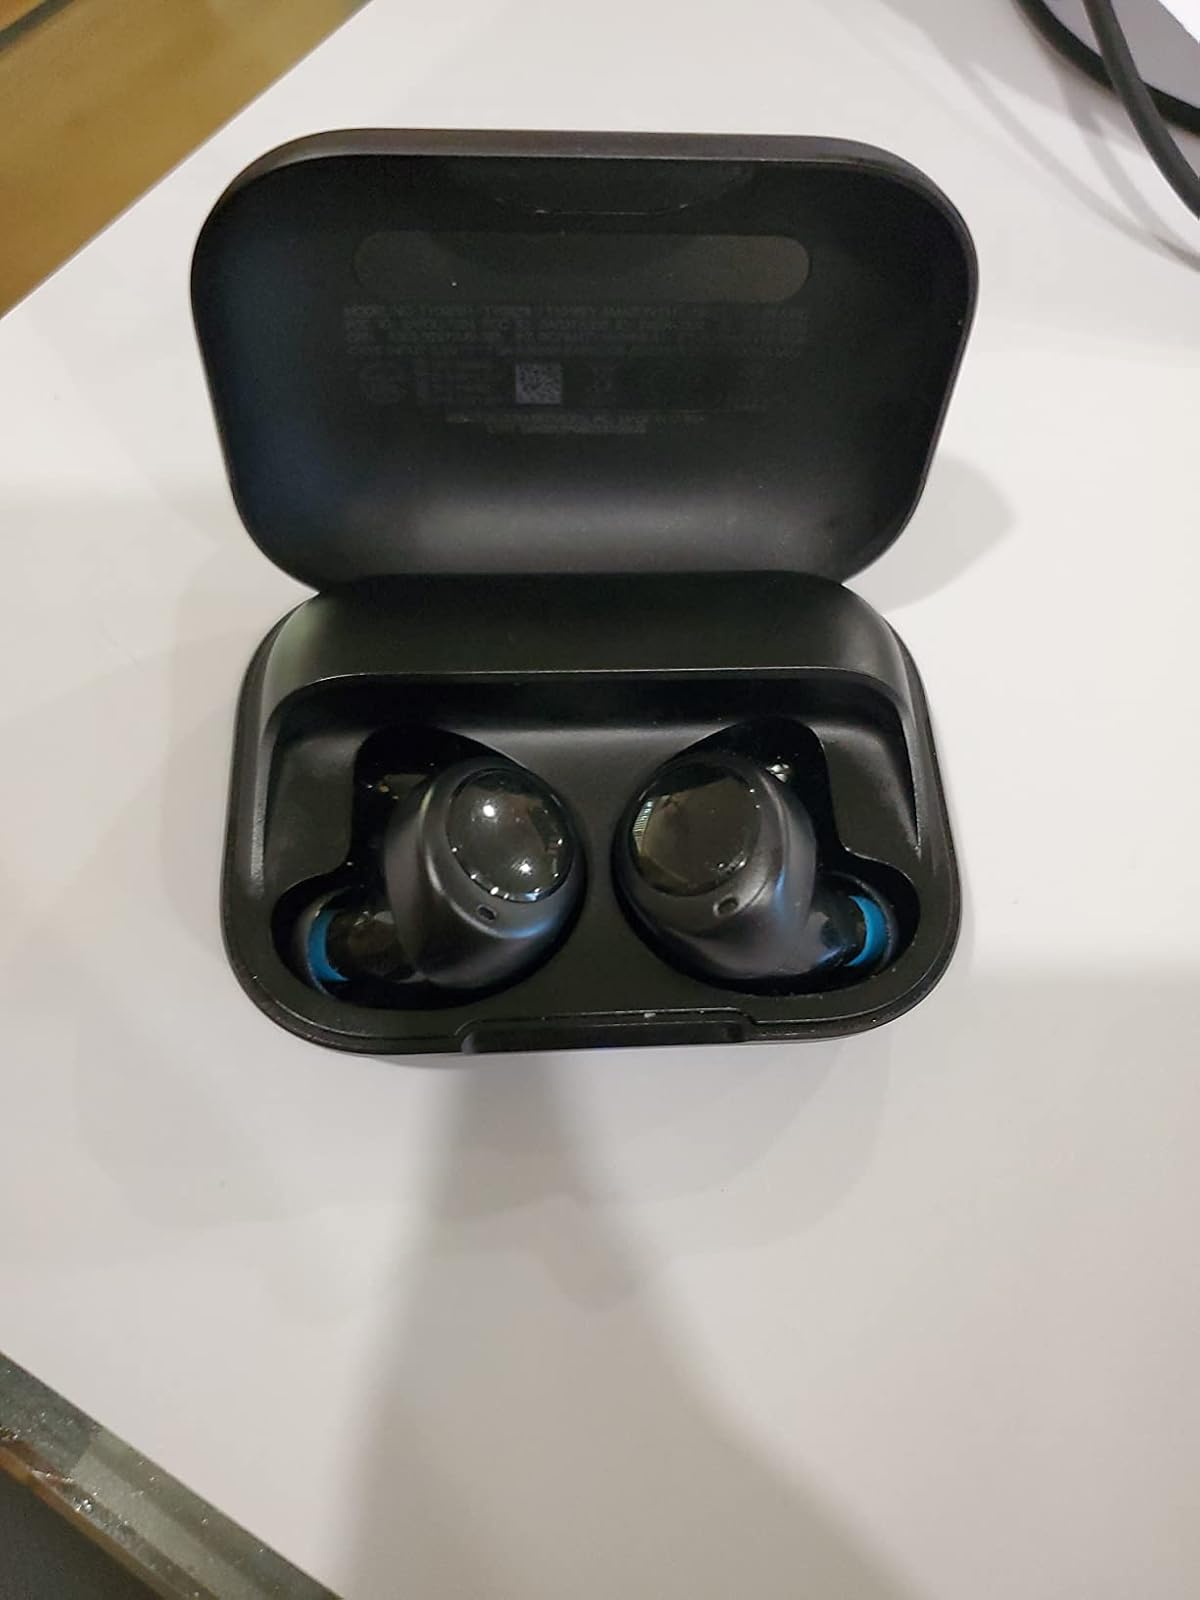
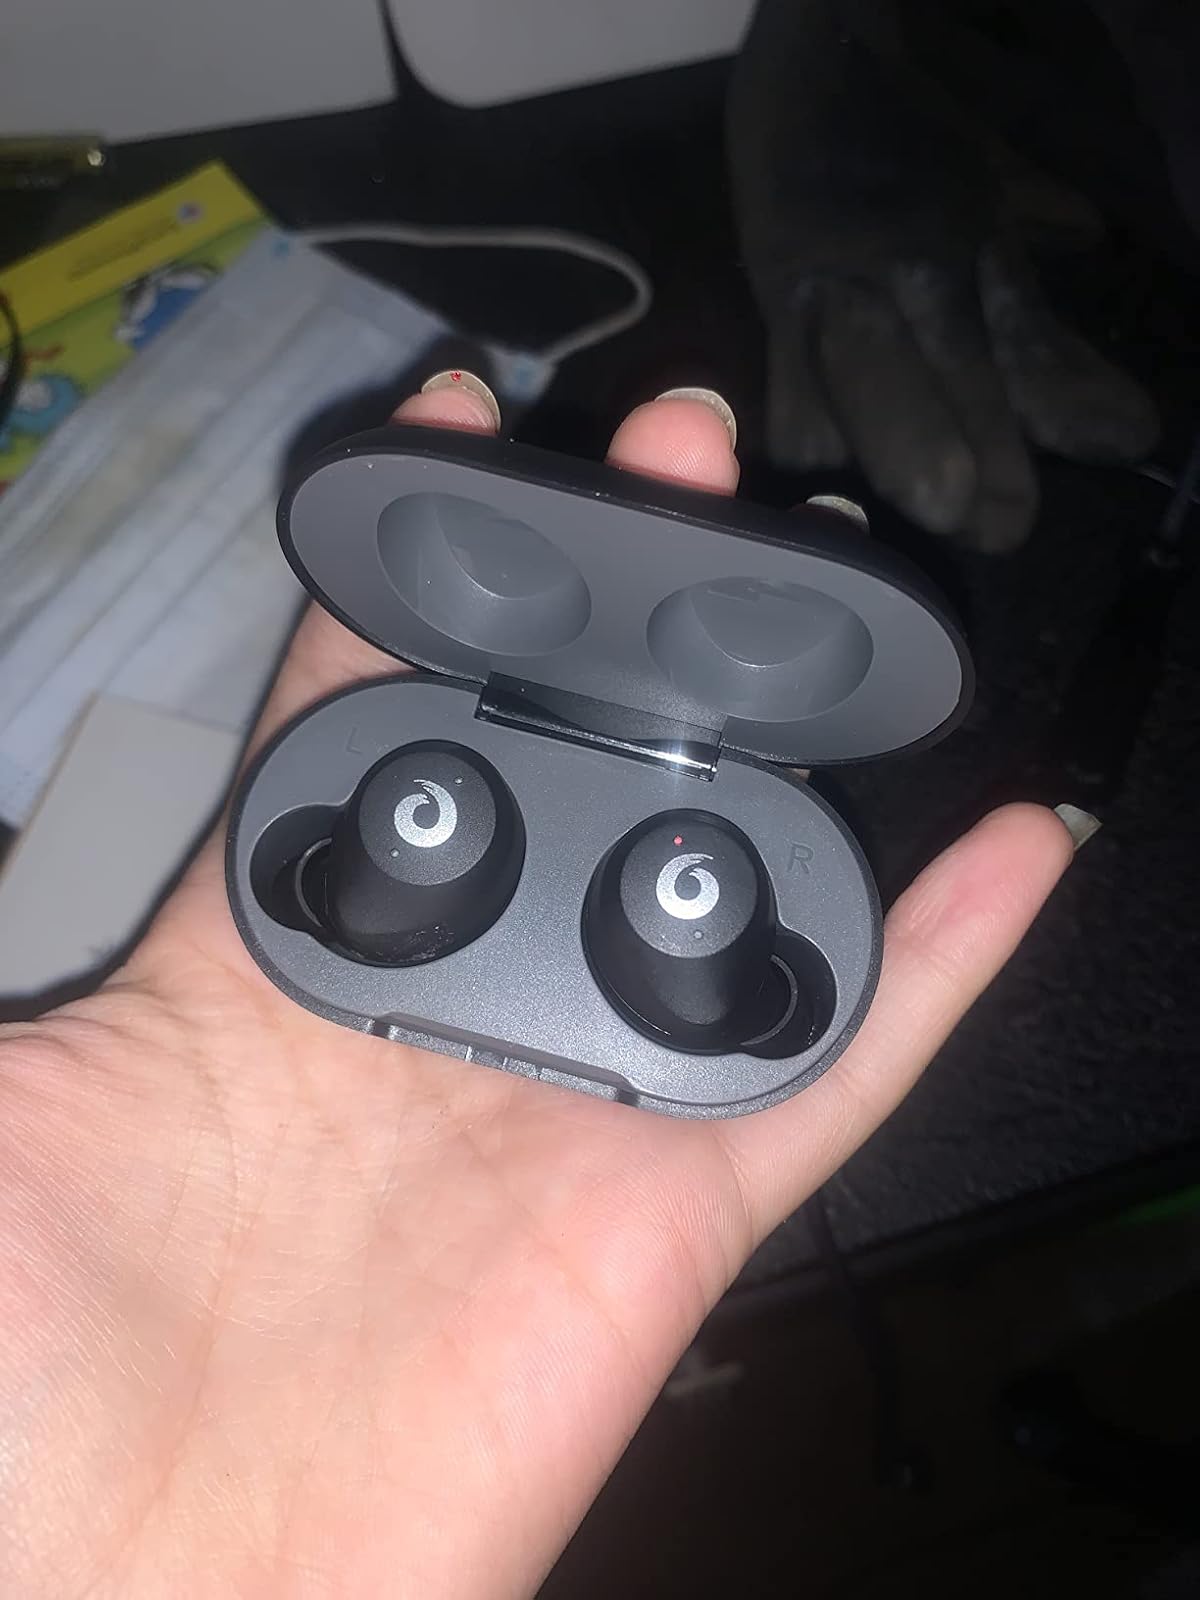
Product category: earbuds
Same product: no